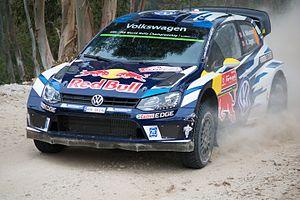
Dirt Rally est un jeu vidéo de course de rallye développé et édité par Codemasters, sorti en 2015 sur Windows et en 2016 sur PlayStation 4 et Xbox One. Le jeu est sorti le 2 mars 2017 sur Linux et le 16 novembre 2017 sur macOS.